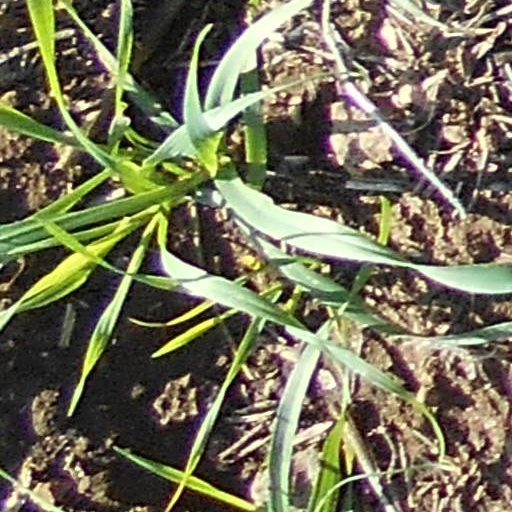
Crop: wheat